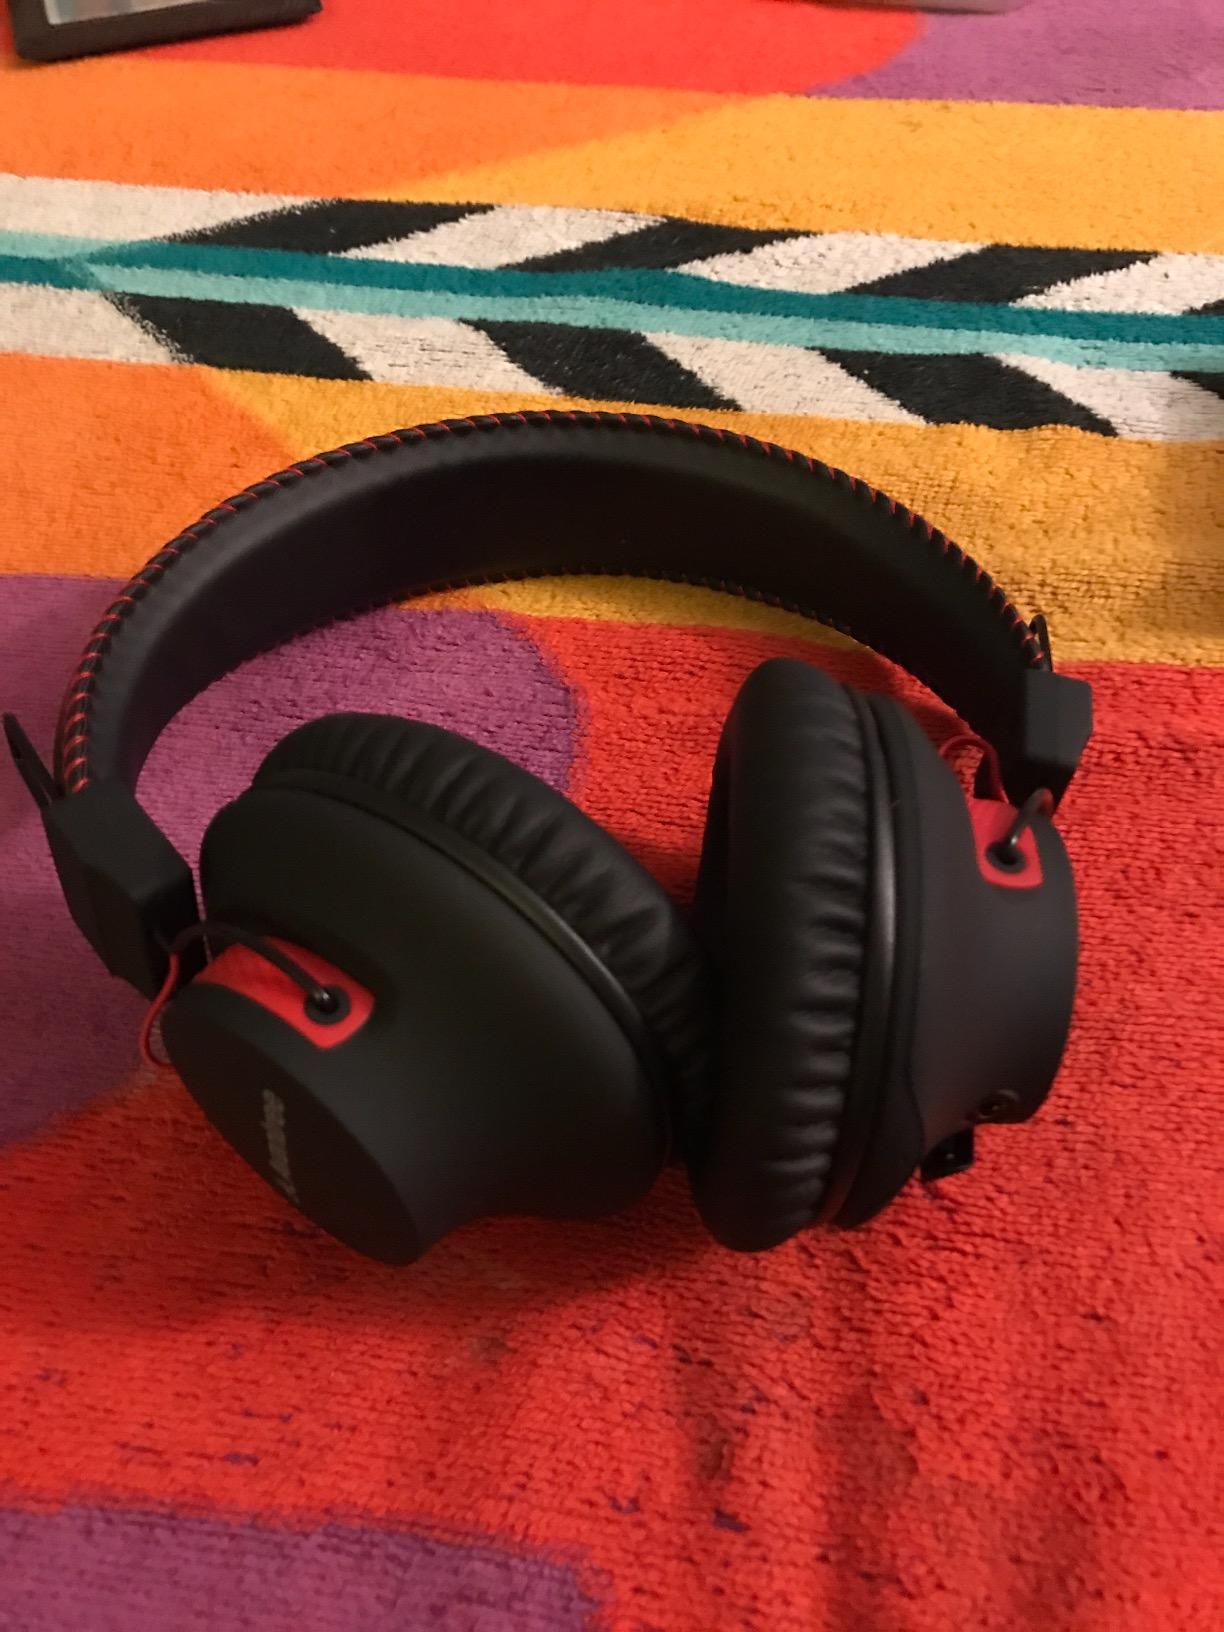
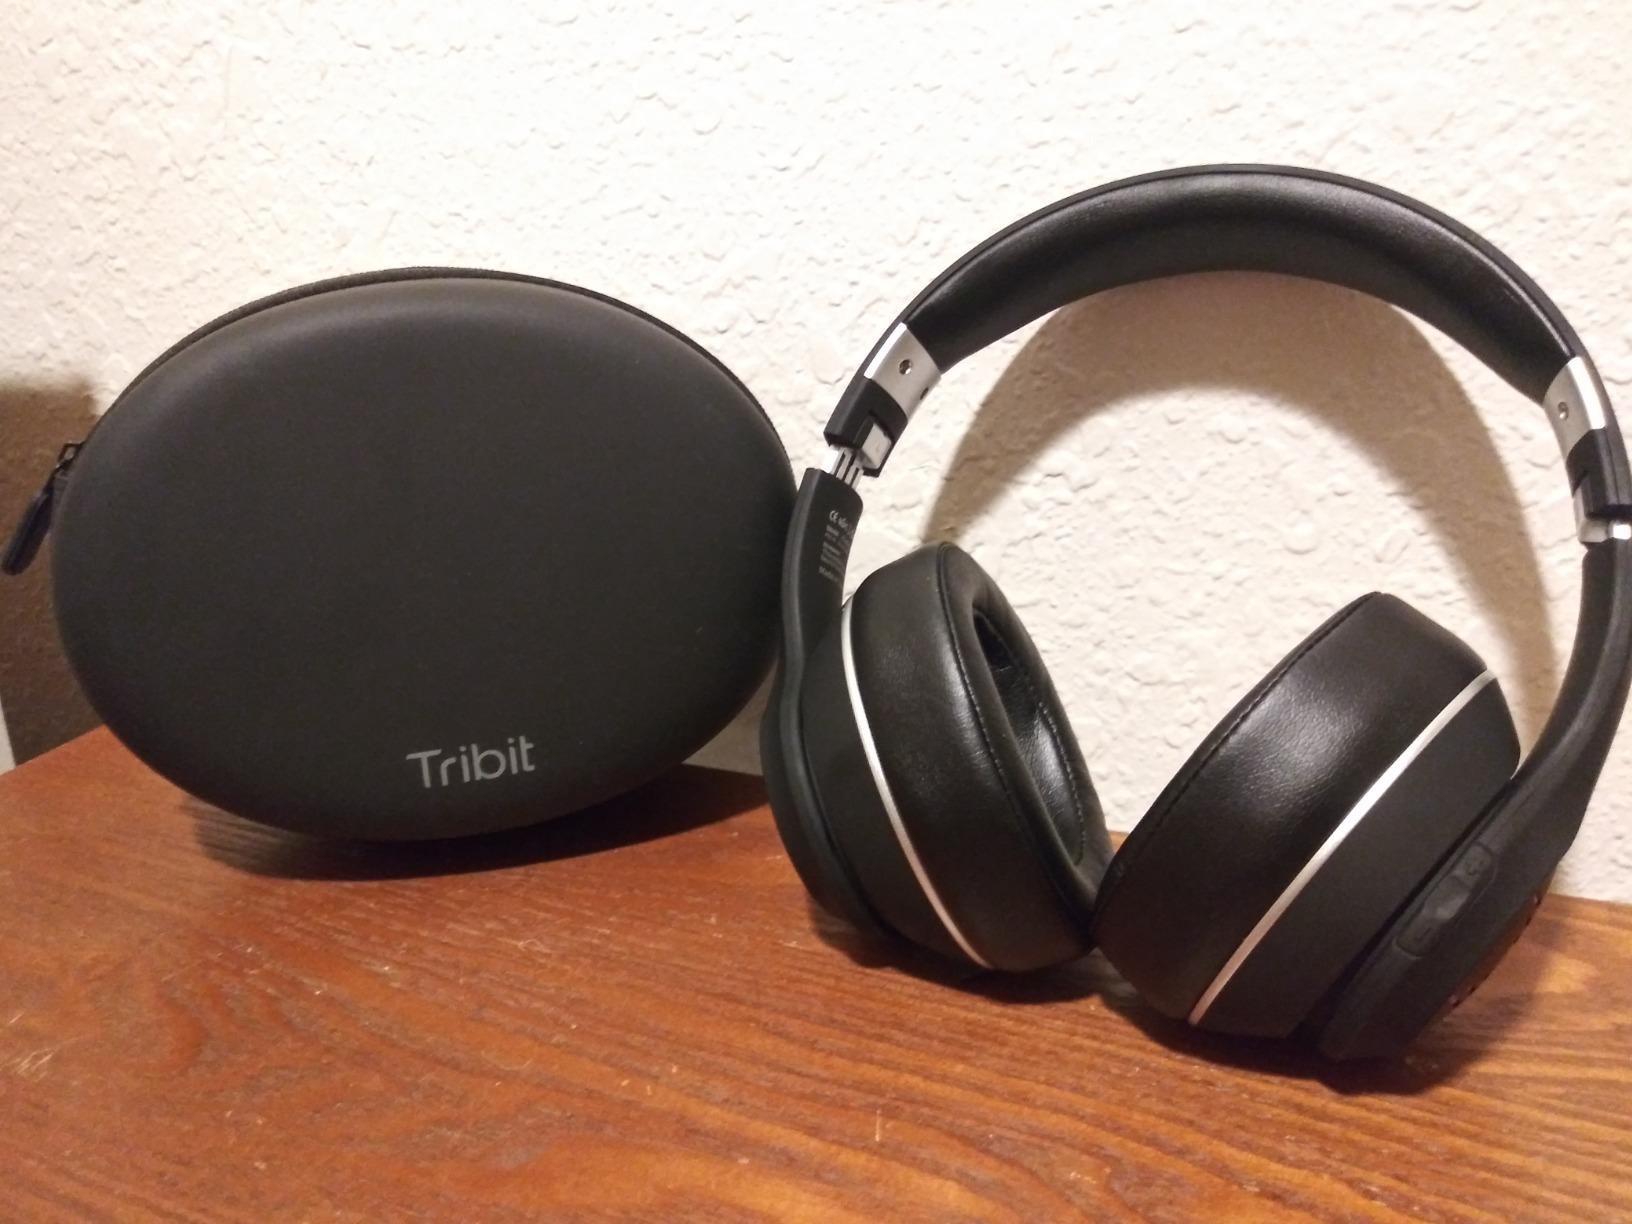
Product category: headphones
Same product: no